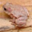
Label: frog